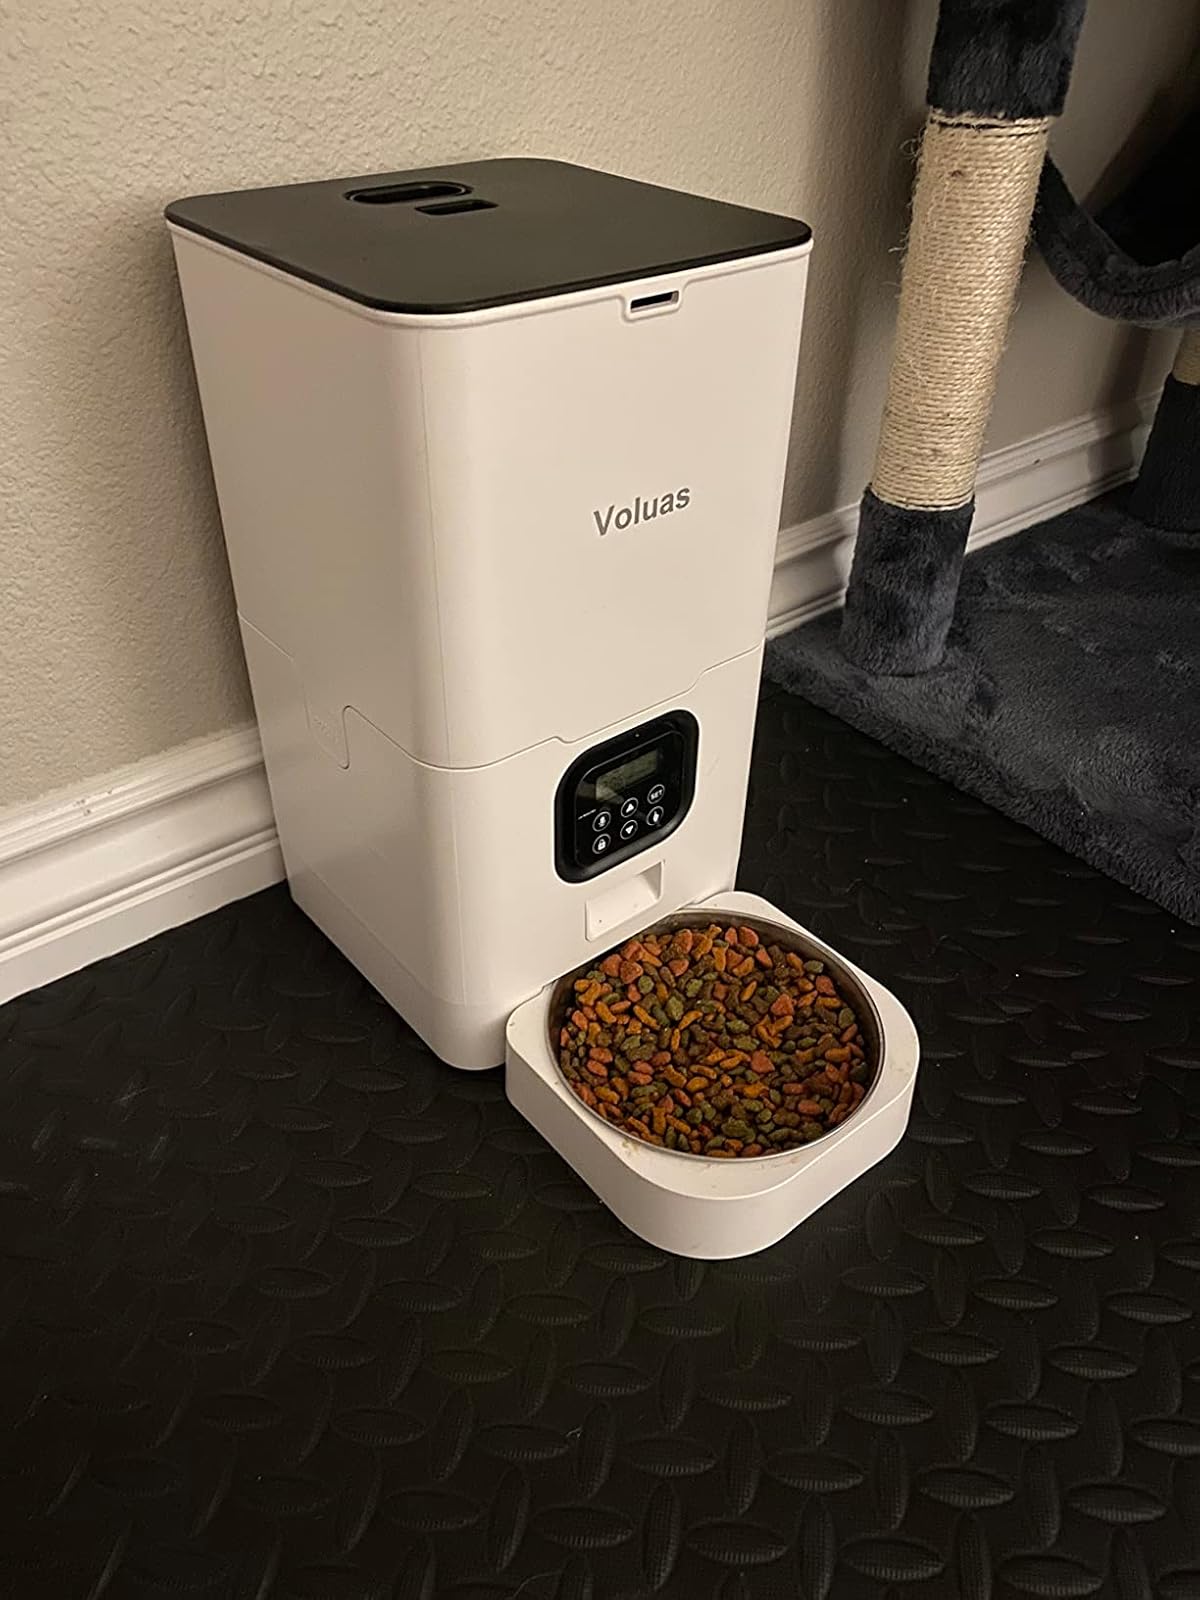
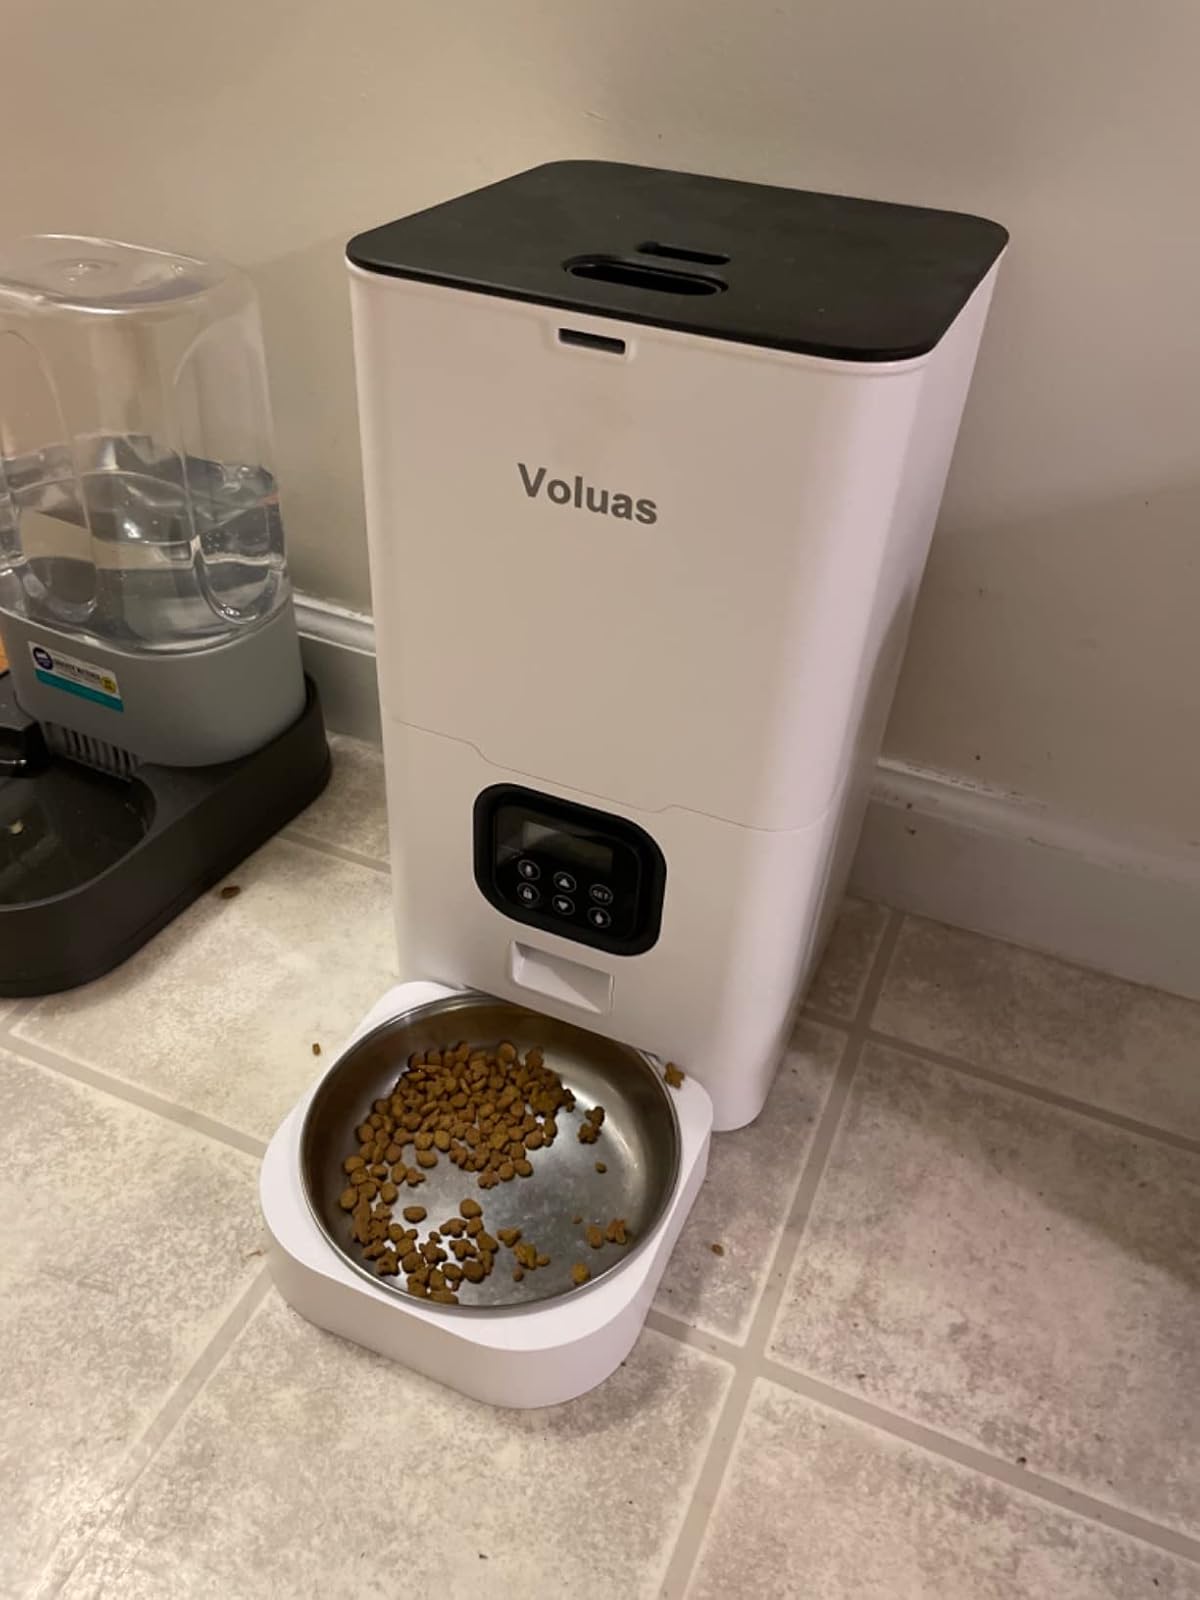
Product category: items_feeder
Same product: yes